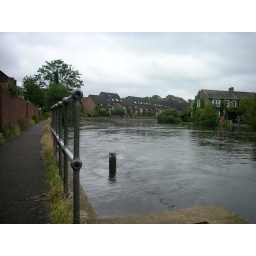
Looking downriver to our place, tall roof on the left, water level 70cm below path